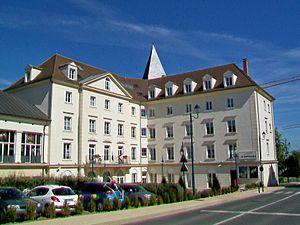
Le nouvel hôtel de ville, façades sud et ouest sur l'avenue Gandhi.
Vauréal est une des treize communes de la communauté d'agglomération de Cergy-Pontoise, dans le département français du Val-d'Oise. Créée sous l'impulsion de l'État, la ville nouvelle de Cergy-Pontoise a vu le jour en 1971 et marqué le véritable point de départ du développement de Vauréal. Petit village de 800 âmes au début des années 1980, la commune comptait 16 464 habitants appelés les Vauréaliens au dernier recensement de 2017.